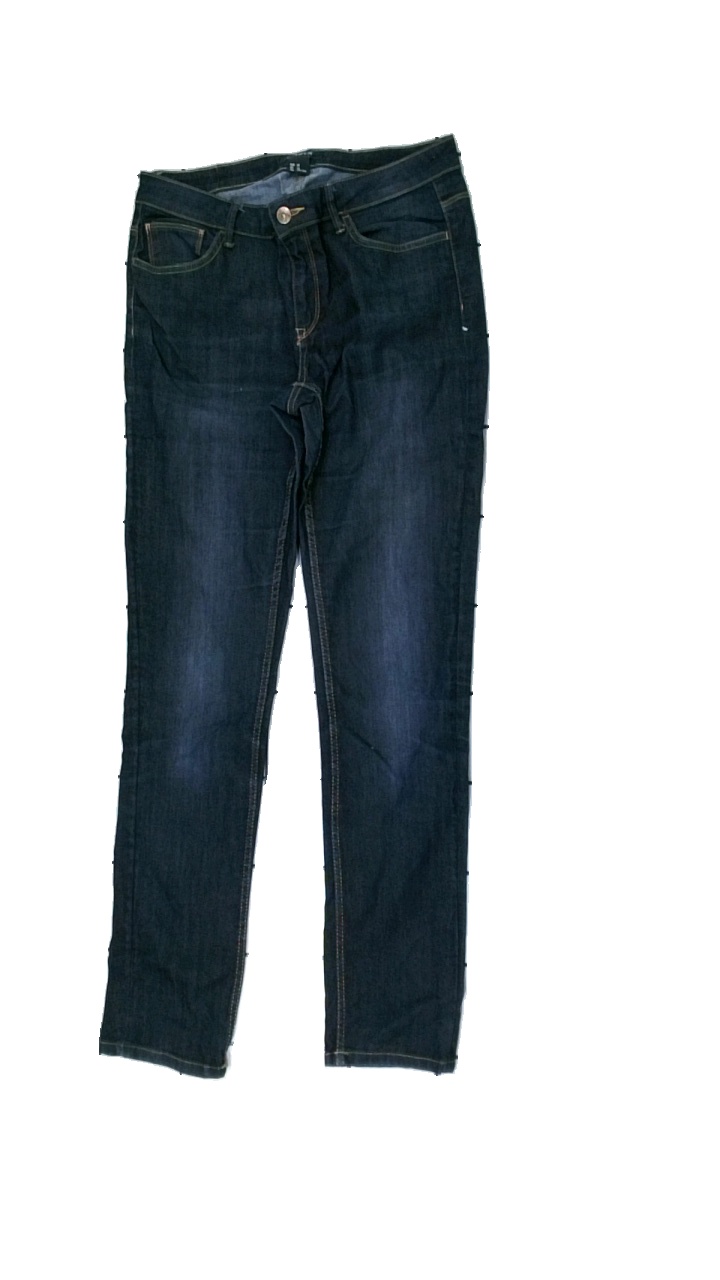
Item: Jeans (Ladies)
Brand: Lindex
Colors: Blue
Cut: Regular
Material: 55% polyester, 45% cotton
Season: All
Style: Denim
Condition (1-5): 3
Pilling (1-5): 4
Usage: Reuse
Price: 50-100